Weapon of mass destruction

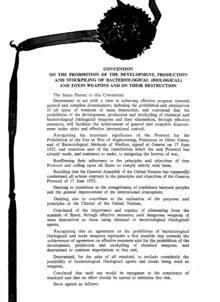
The Biological Weapons Convention

After the 11 September 2001 attacks and the 2001 anthrax attacks in the United States, an increased fear of nonconventional weapons and asymmetric warfare took hold in many countries. The fear reached a crescendo with the 2002 Iraq disarmament crisis and the alleged existence of weapons of mass destruction in Iraq that became the primary justification for the 2003 invasion of Iraq; however, American forces found none in Iraq. They found old stockpiles of chemical munitions including sarin and mustard agents, but all were considered to be unusable because of corrosion or degradation. Iraq, however, declared a chemical weapons stockpile in 2009 which U.N. personnel had secured after the 1991 Gulf War. The stockpile contained mainly chemical precursors, but some munitions remained usable.